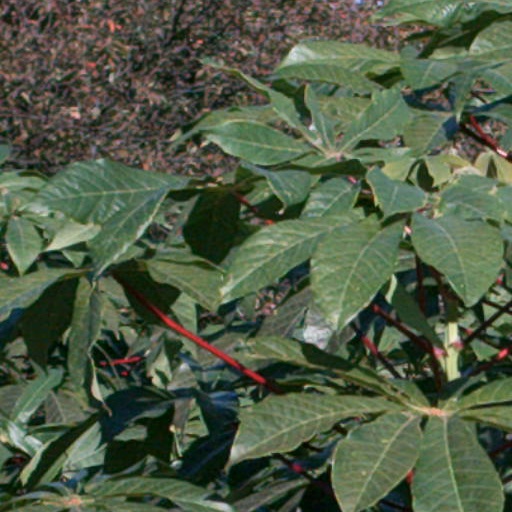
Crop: cassava